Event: Nepal Earthquake
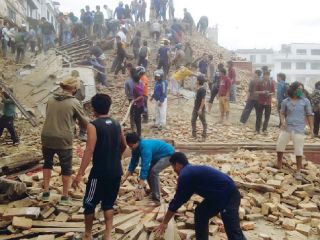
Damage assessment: damage